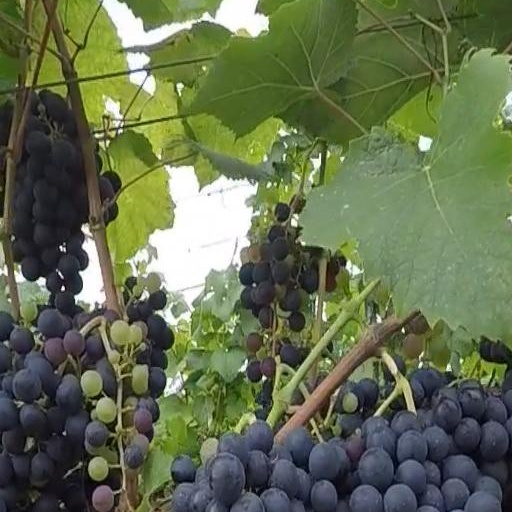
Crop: grape